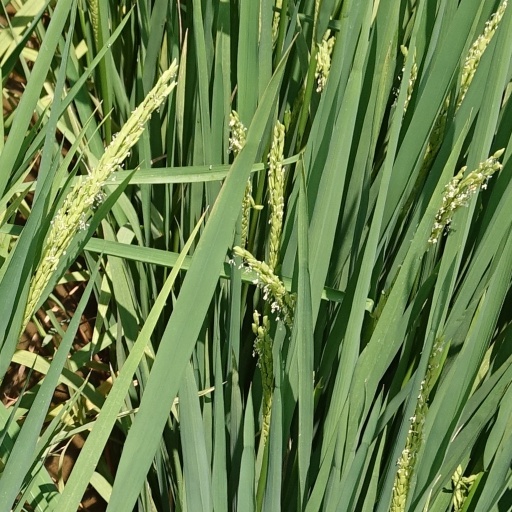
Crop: rice